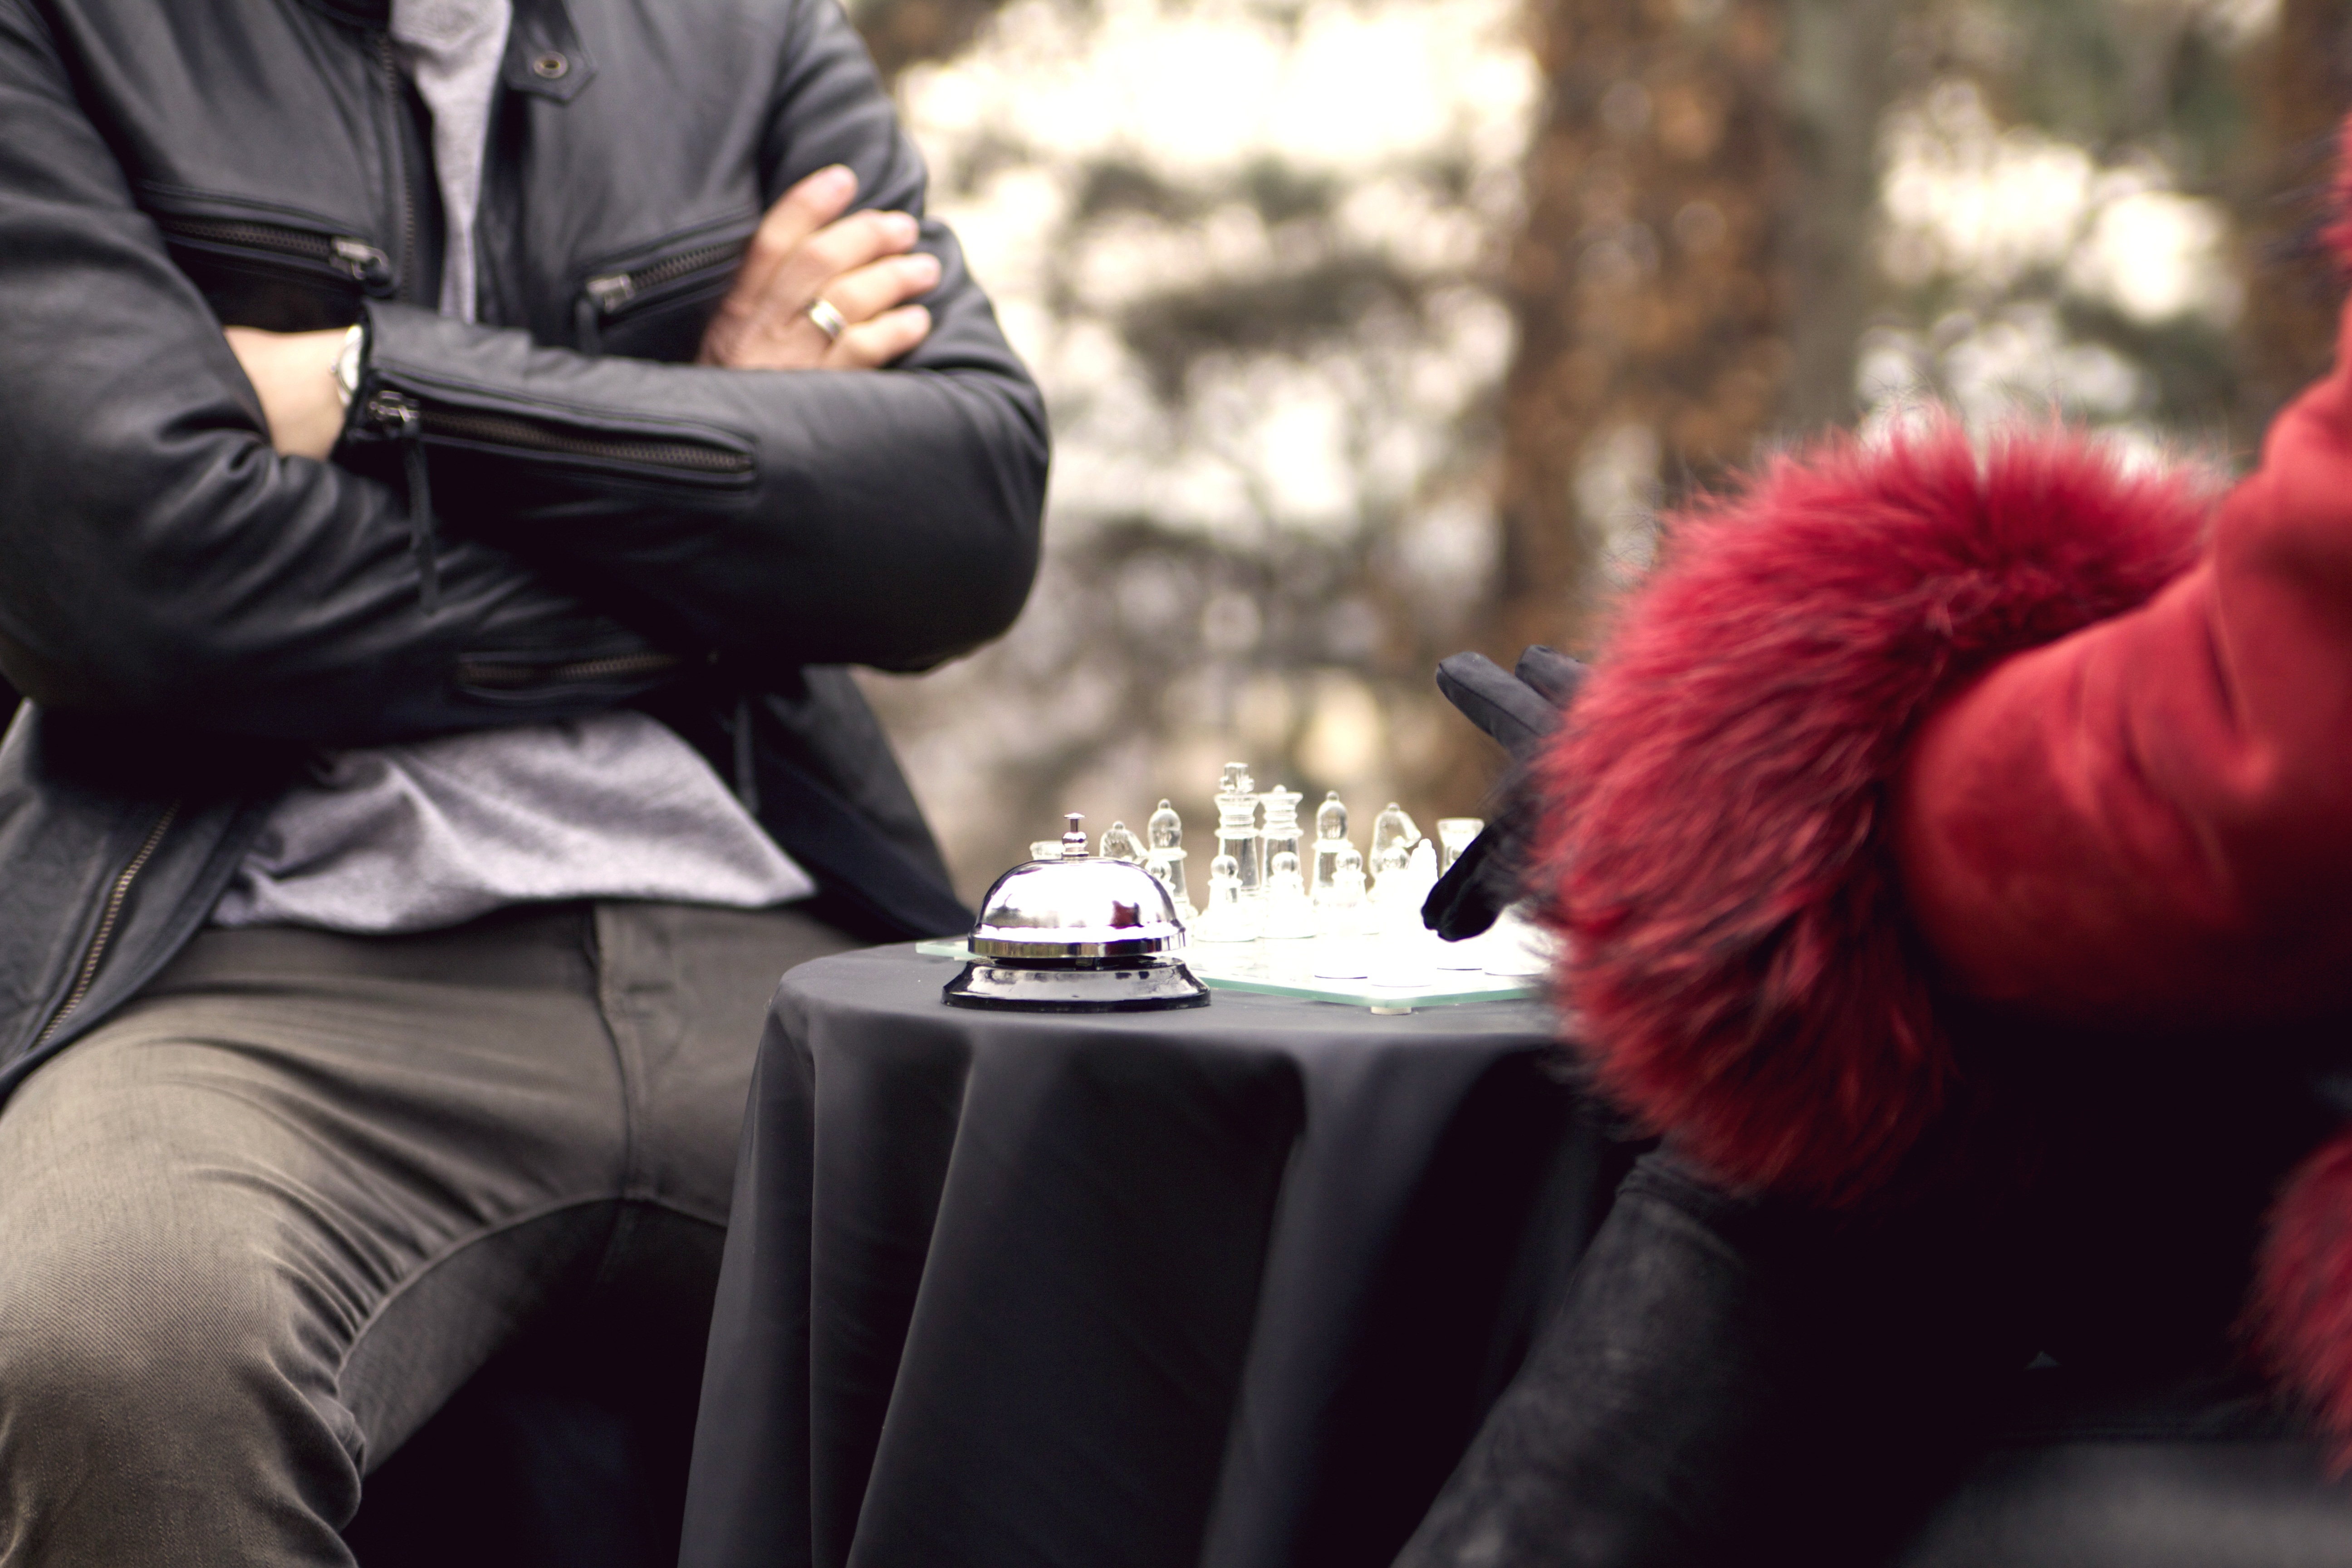
man, board, game, play, thinking, park, romance, leisure, outdoors, competition, fun, decision, chess, strategy, chessboard, planning, intelligence, hobby, challenge, interaction, strategic, sense, tactical